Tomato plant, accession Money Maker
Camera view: vertical (180 deg); turntable rotation: 210 degrees
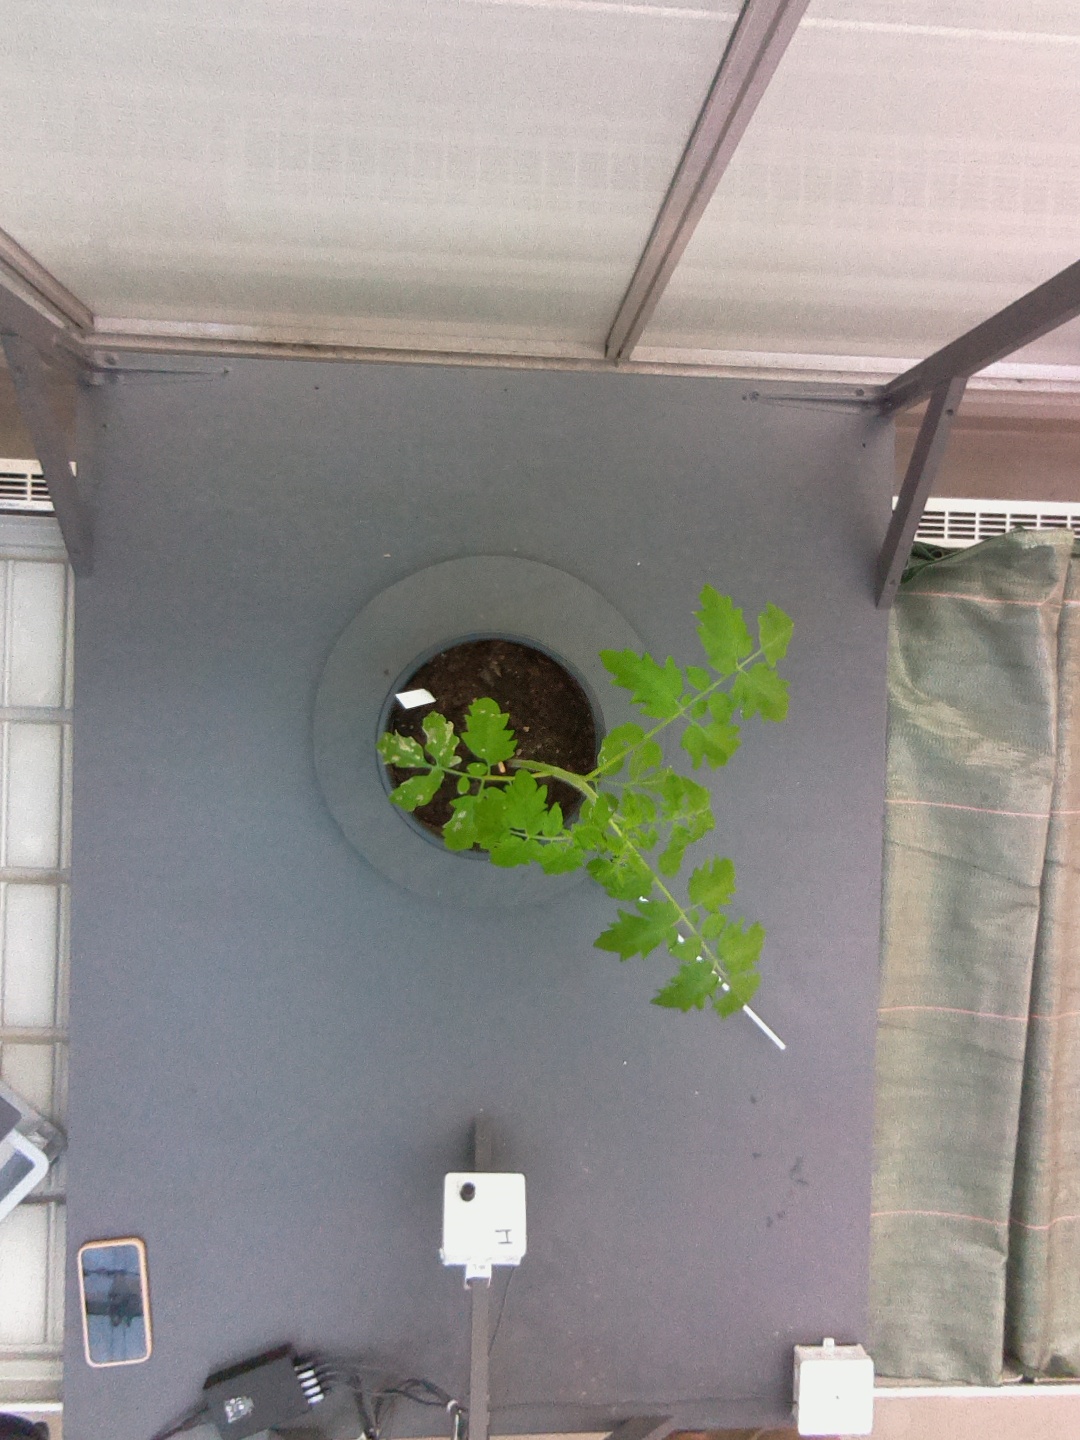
BBCH growth stage 13: 6 of true leaves visible